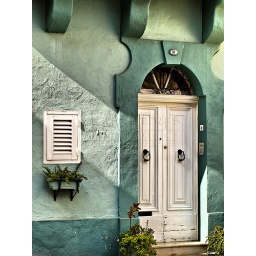
Typical features on a facade of a house in Malta